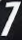
Number: 7